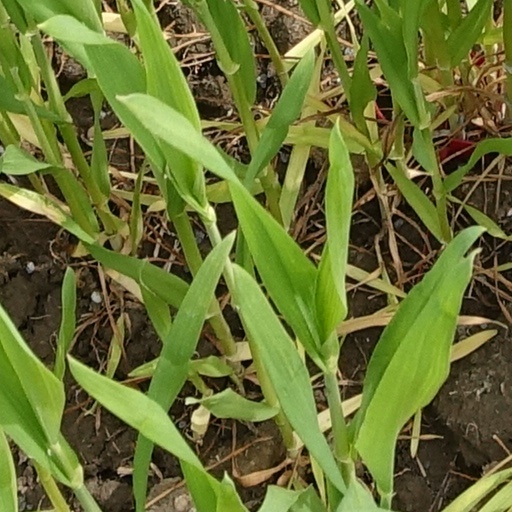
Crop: wheat